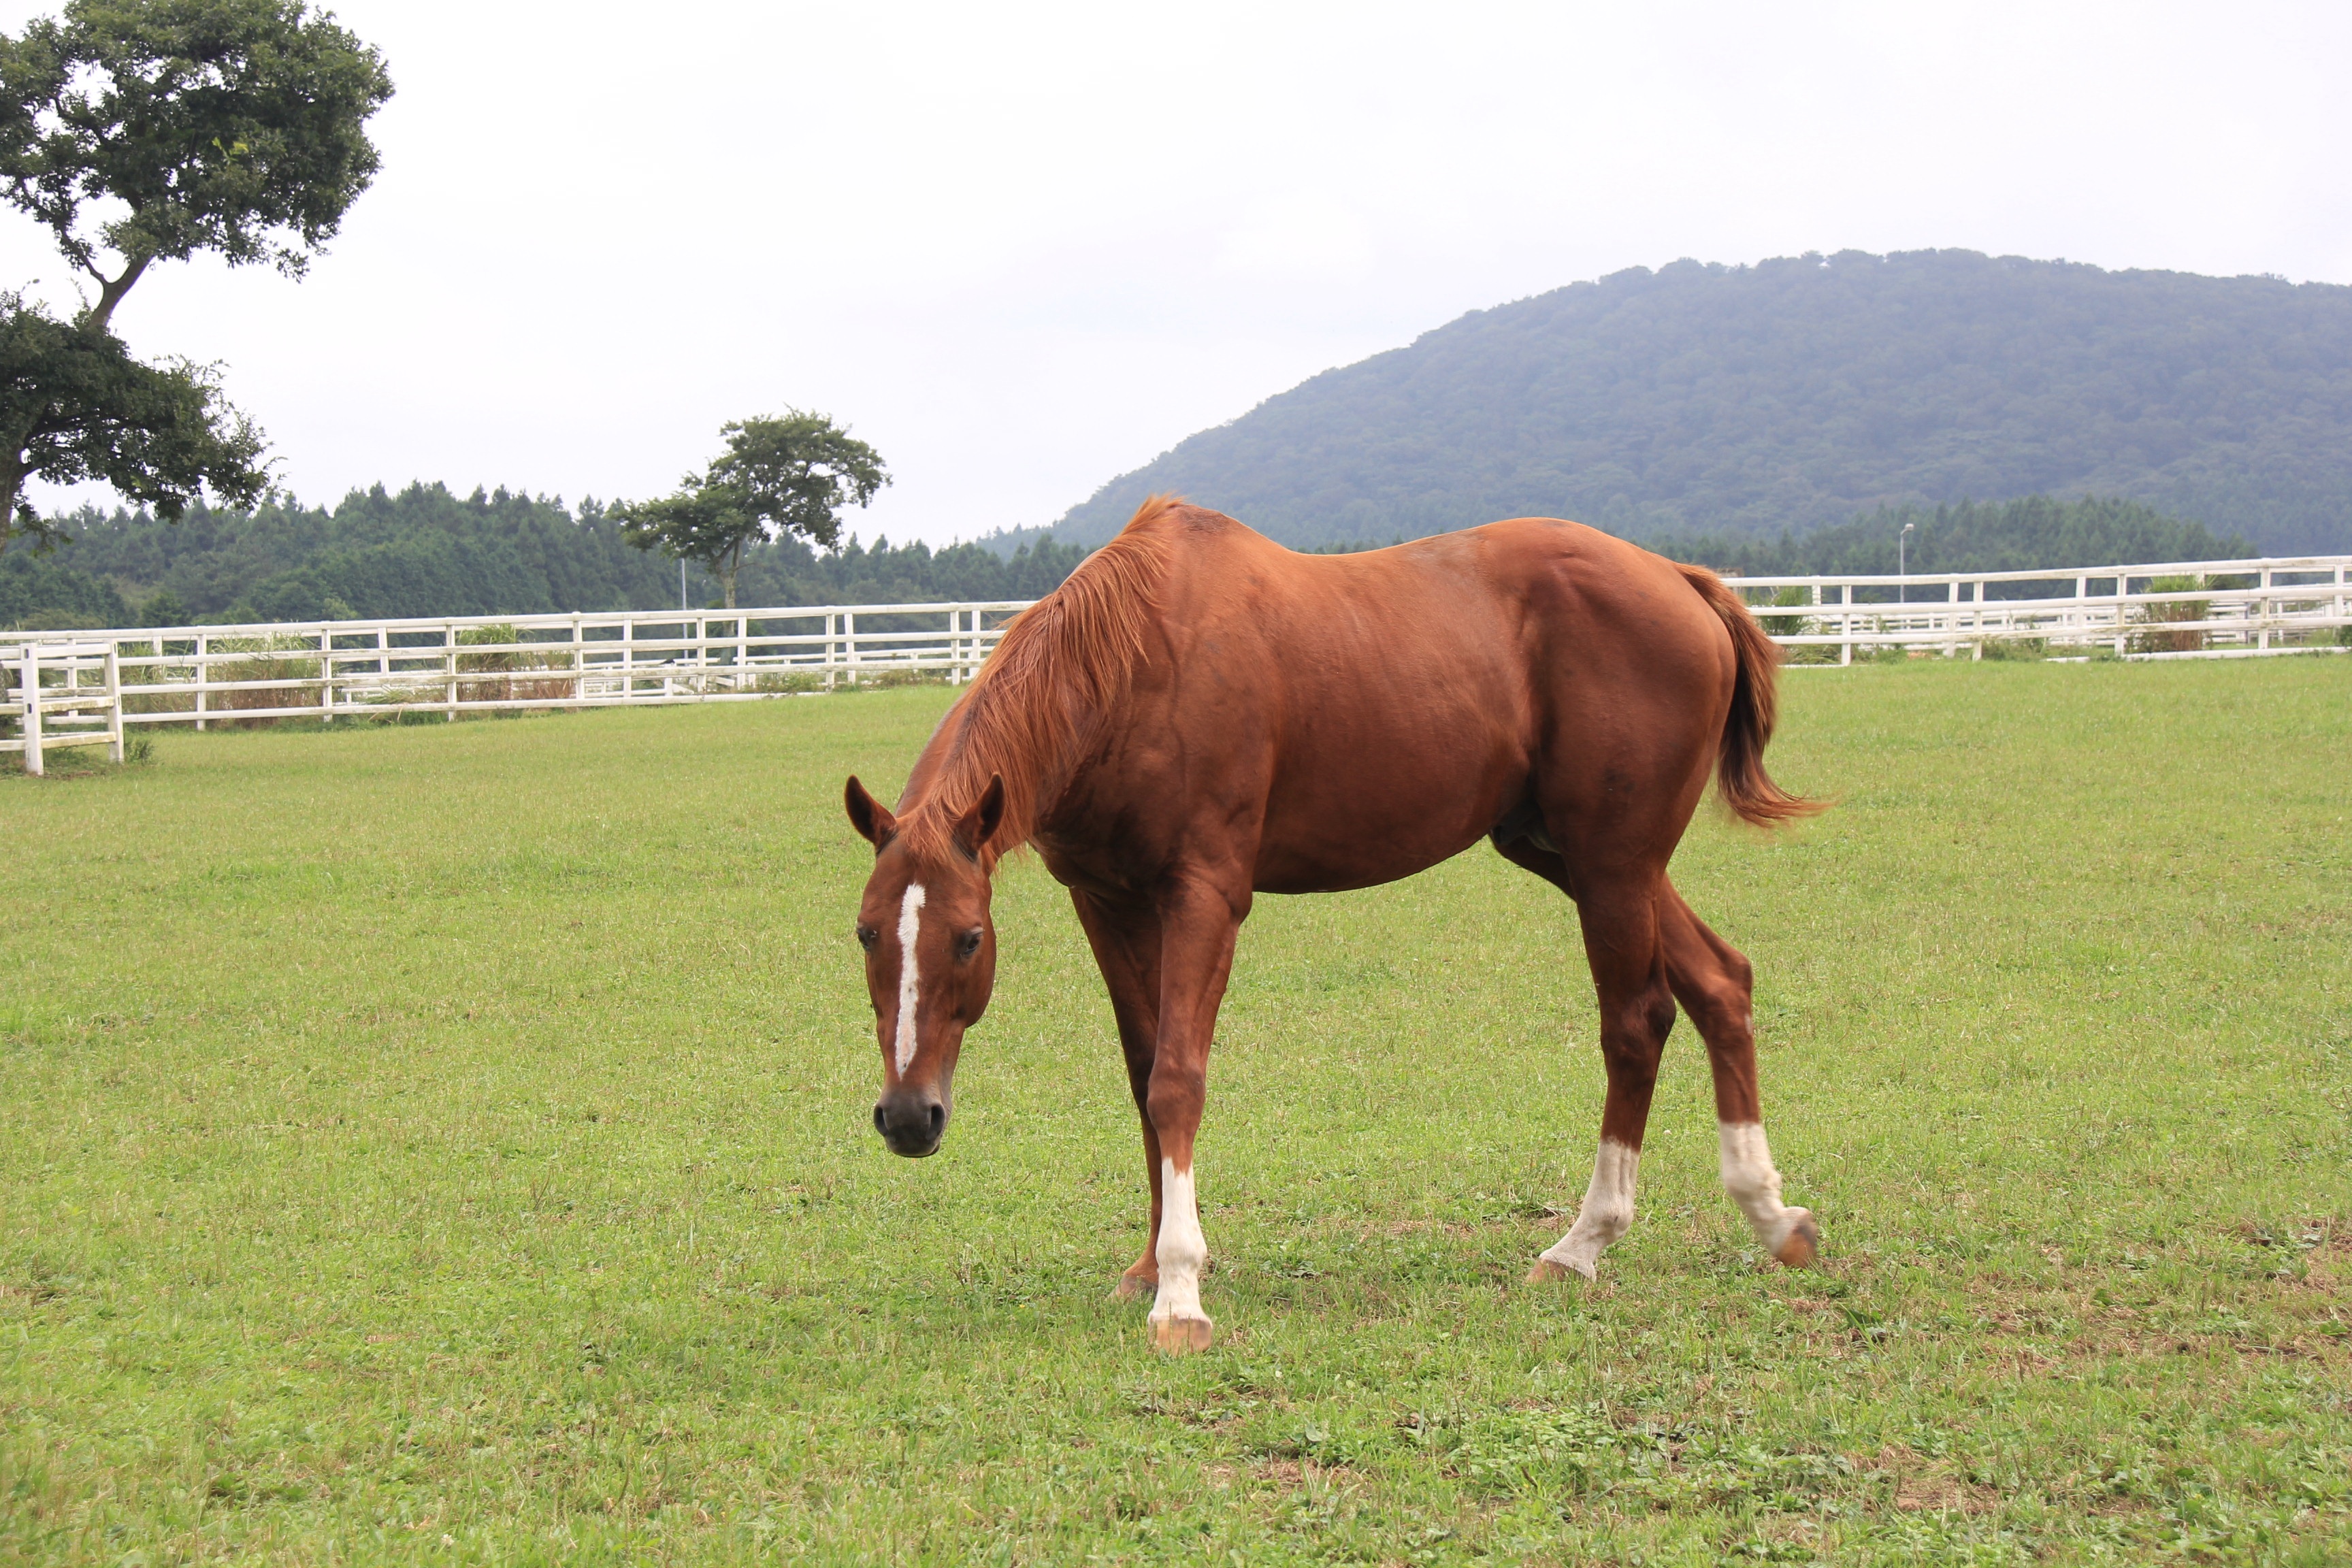
meadow, prairie, pasture, grazing, ranch, horse, mammal, stallion, mane, grassland, vertebrate, mare, outing, let reonpam, trail riding, horse like mammal, mustang horse